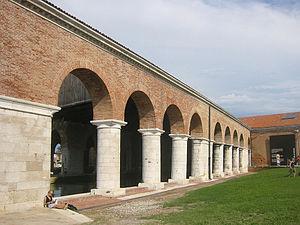
Cette liste des plus grands musées d'art du monde procède à un classement des musées d'art et autres musées contenant principalement des œuvres d'art en fonction de la surface totale d'exposition.